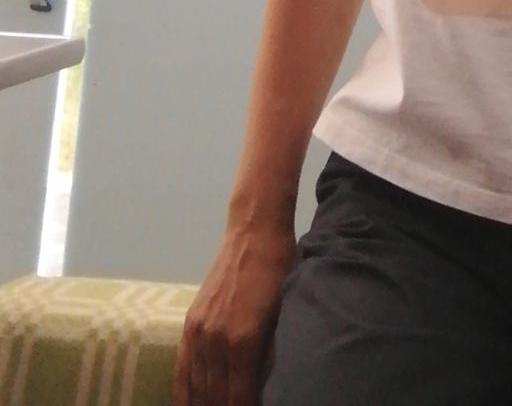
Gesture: no_gesture